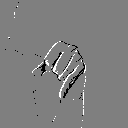
ASL letter: j